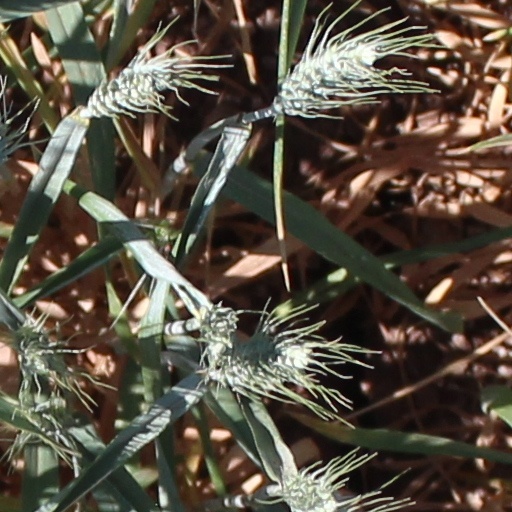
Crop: wheat